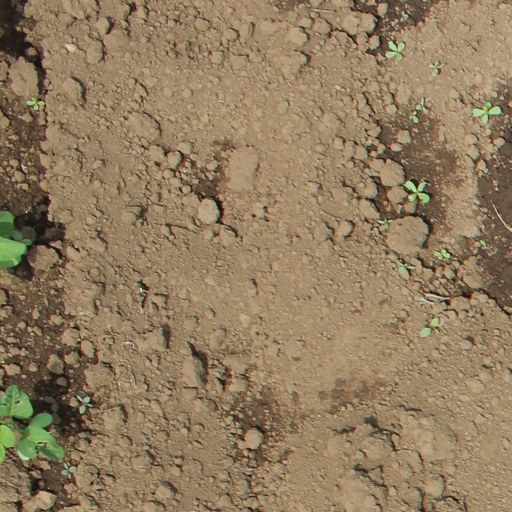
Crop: soybean